Counterculture of the 1960s

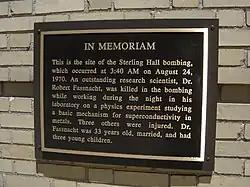
The plaque honoring the victims of the August 1970 Sterling Hall bombing, University of Wisconsin, Madison

The 1960s saw the protest song gain a sense of political self-importance, with Phil Ochs's "I Ain't Marching Anymore" and Country Joe and the Fish's "I-Feel-Like-I'm-Fixin'-to-Die-Rag" among the many anti-war anthems that were important to the era.